Sorrento, Victoria

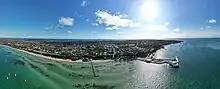
Aerial panorama of Sorrento. March 2023.

The Boonwurrung people occupied the area now known as the Mornington Peninsula for tens of thousands of years before the arrival of Europeans. The area now known as Sorrento is traditionally known to the Boonwurrung as "Bullanatoolong".